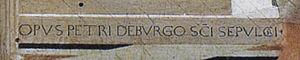
La Flagellation du Christ, aussi connu sous le nom de Flagellation d'Urbino, est une œuvre de Piero della Francesca réalisée entre 1444 et 1478, une tempera sur bois de peuplier de 58,4 × 81,5 cm, conservée à la Galleria Nazionale delle Marche d'Urbino.